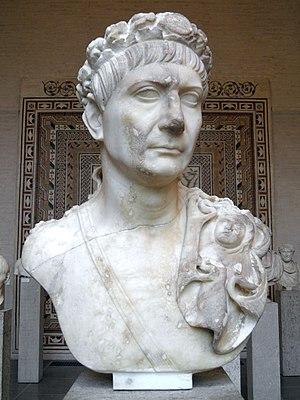
La couronne civique est une distinction accordée, dans l'Antiquité romaine, à celui qui a sauvé la vie d'un citoyen romain en tuant son agresseur. Elle se compose de feuilles de chêne.